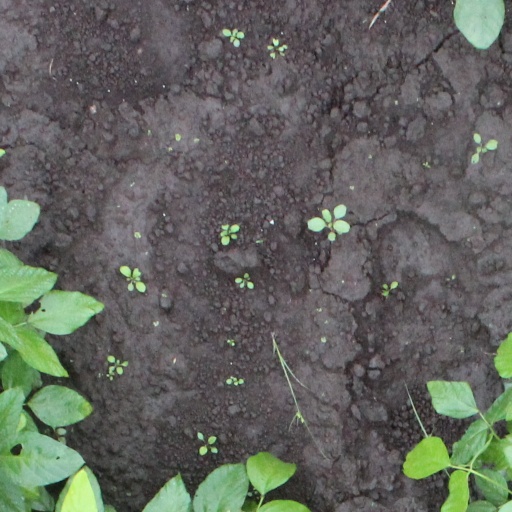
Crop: soybean